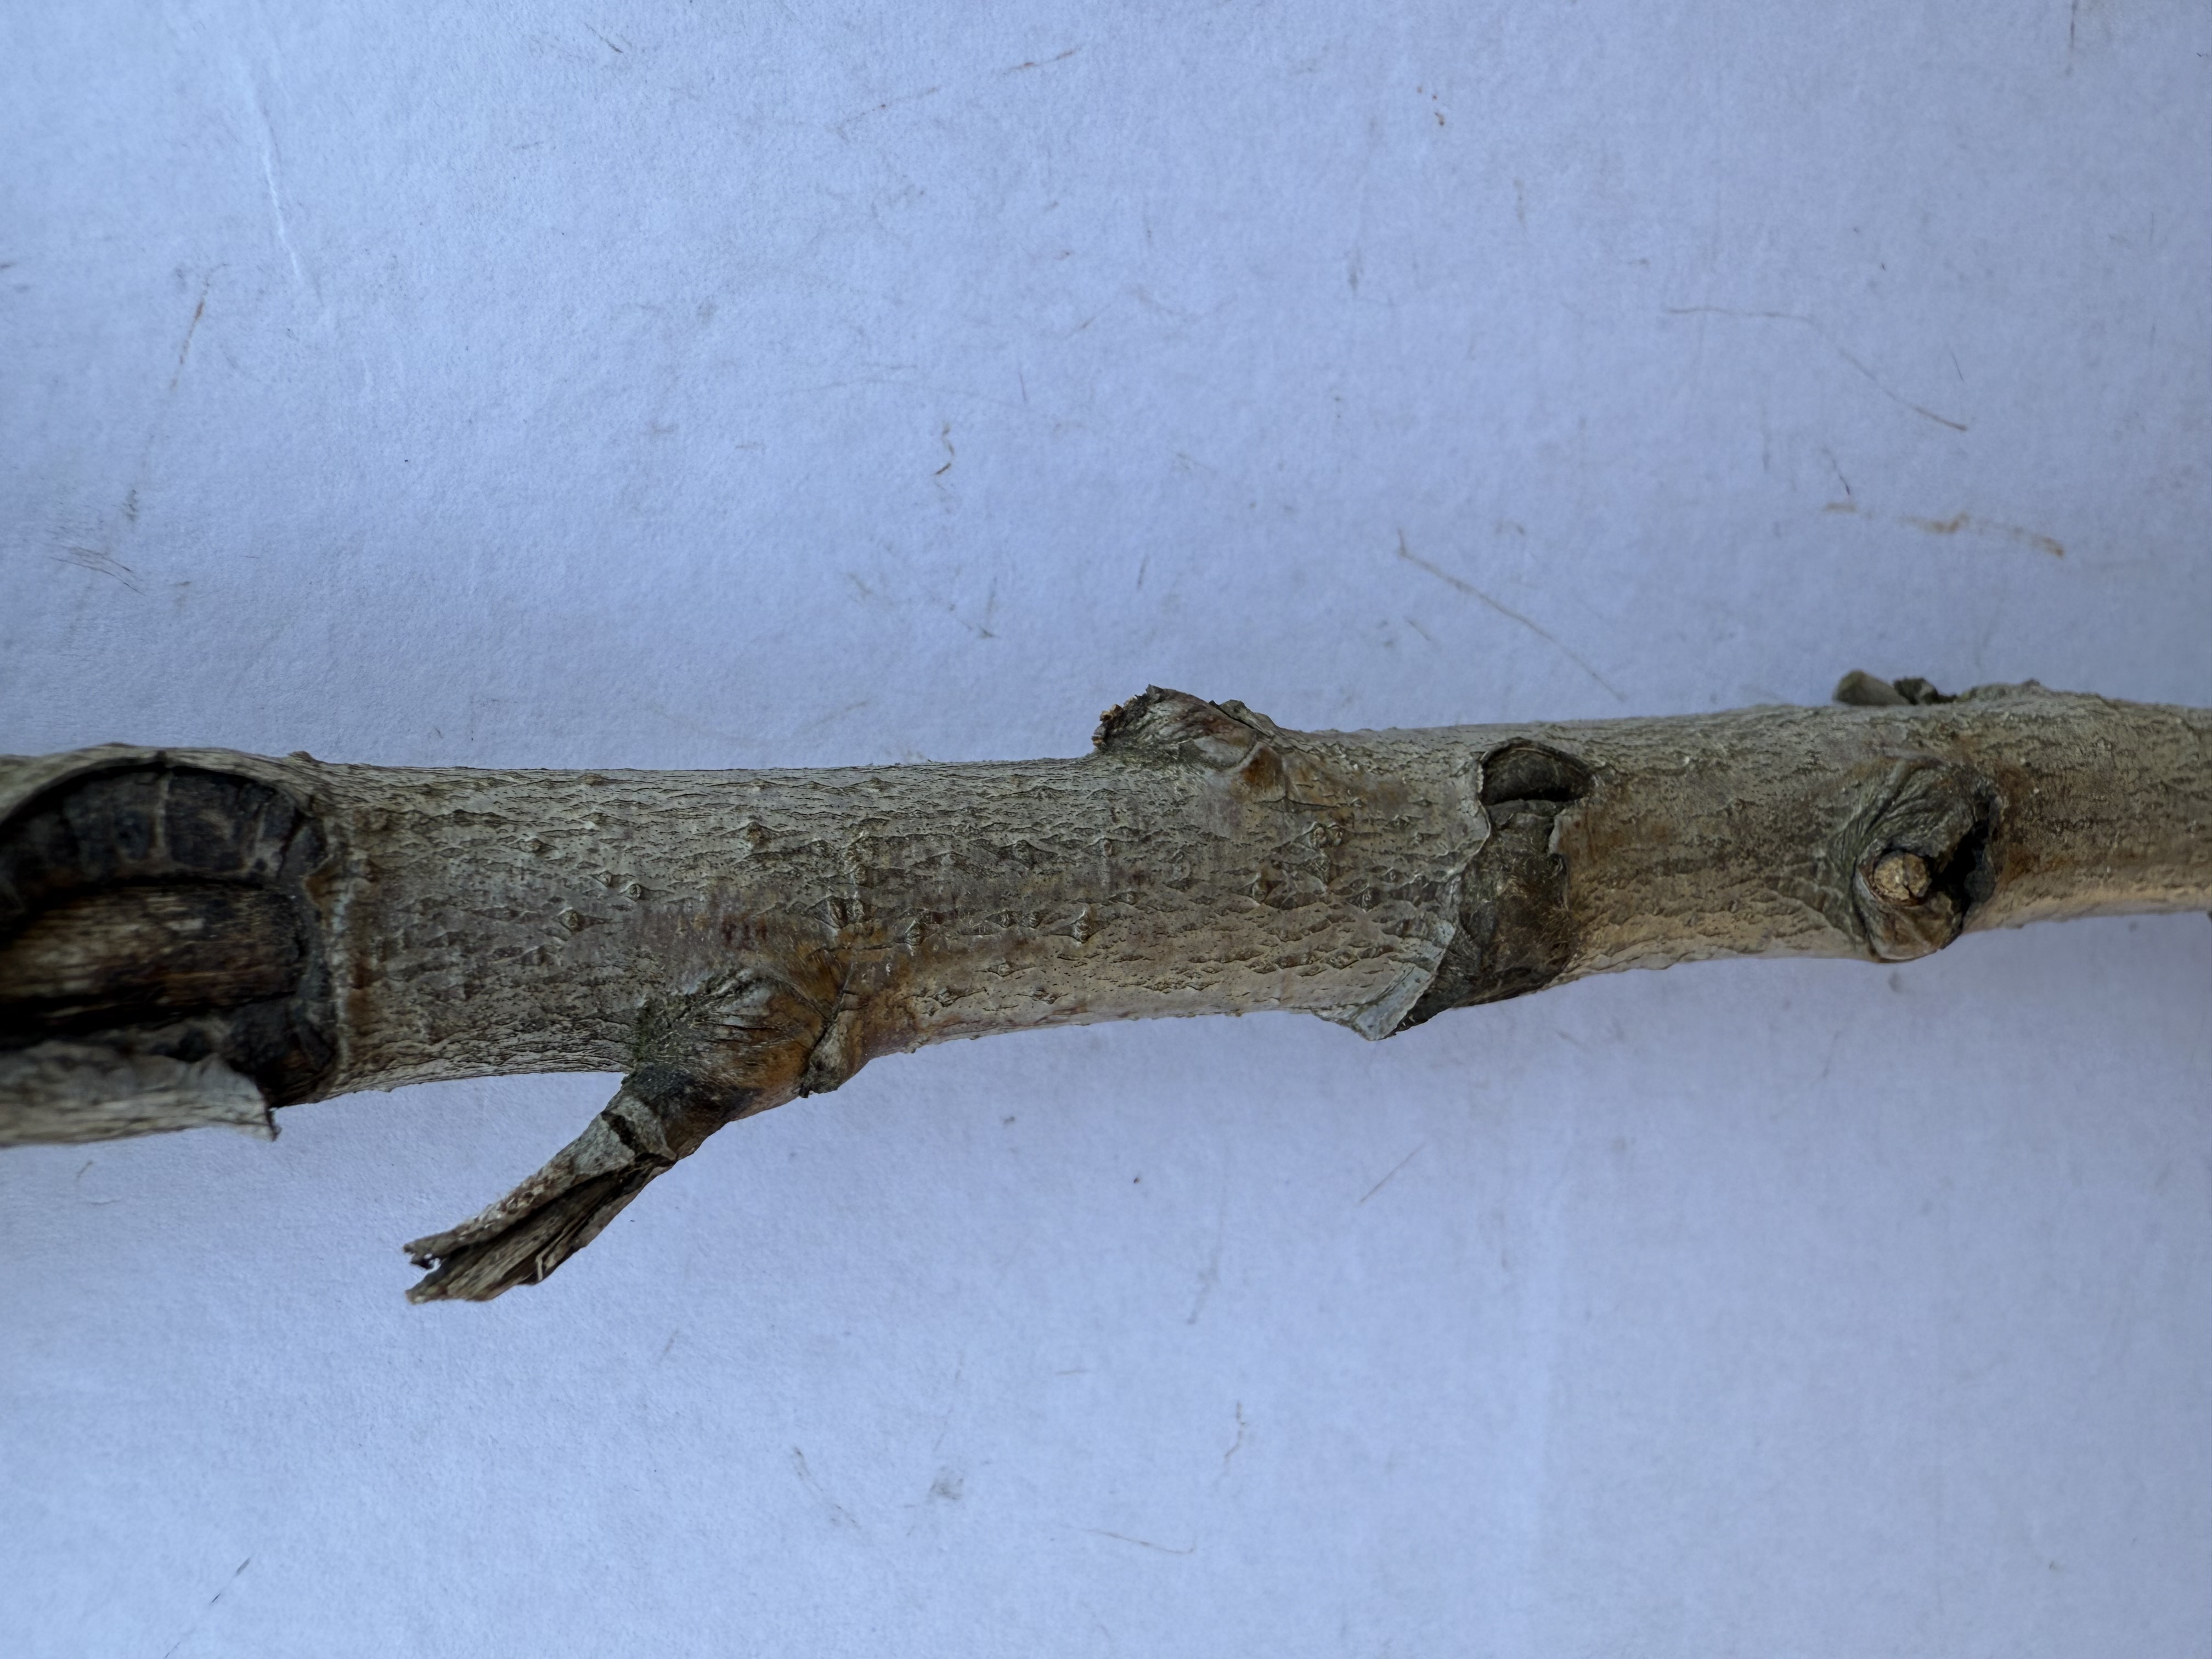
Variety: Duke Blueberry